Boat Harbour, Nova Scotia

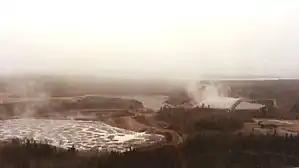
Nova Scotia's Boat Harbour has been used to treat waste from a neighbouring pulp mill since 1967.

A’se’k or Boat Harbour is a body of water on the Northumberland Strait in Pictou County, Nova Scotia. Originally a tidal estuary, construction of a pulp and paper waste effluent treatment facility in the 1960s led to the pollution of the harbour and the source of ongoing environmental concern. Treated water takes about 30 days to reach the Northumberland Strait. Since the treatment system began operation in 1967, Boat Harbour has become polluted with dioxins, furans, chloride, mercury and other toxic heavy metals. It is considered to be one of Nova Scotia's worst cases of environmental racism. In 2015, the "Boat Harbour Act" wrote into law that the pulp and paper mill cease effluent treatment no later than January 31, 2020; soon after this took effect, the mill closed indefinitely. The Boat Harbour Remediation Project aims to return Boat Harbour to its original state as a tidal estuary. Pilot scale testing has been completed and the project is undergoing a federal environmental assessment and cleanup is expected to begin in 2021.